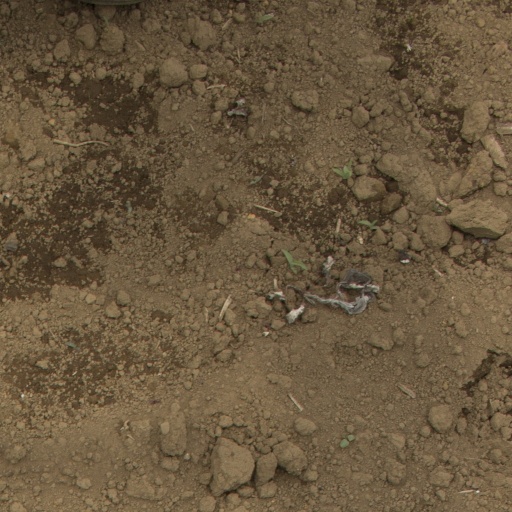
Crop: Jerusalem artichoke